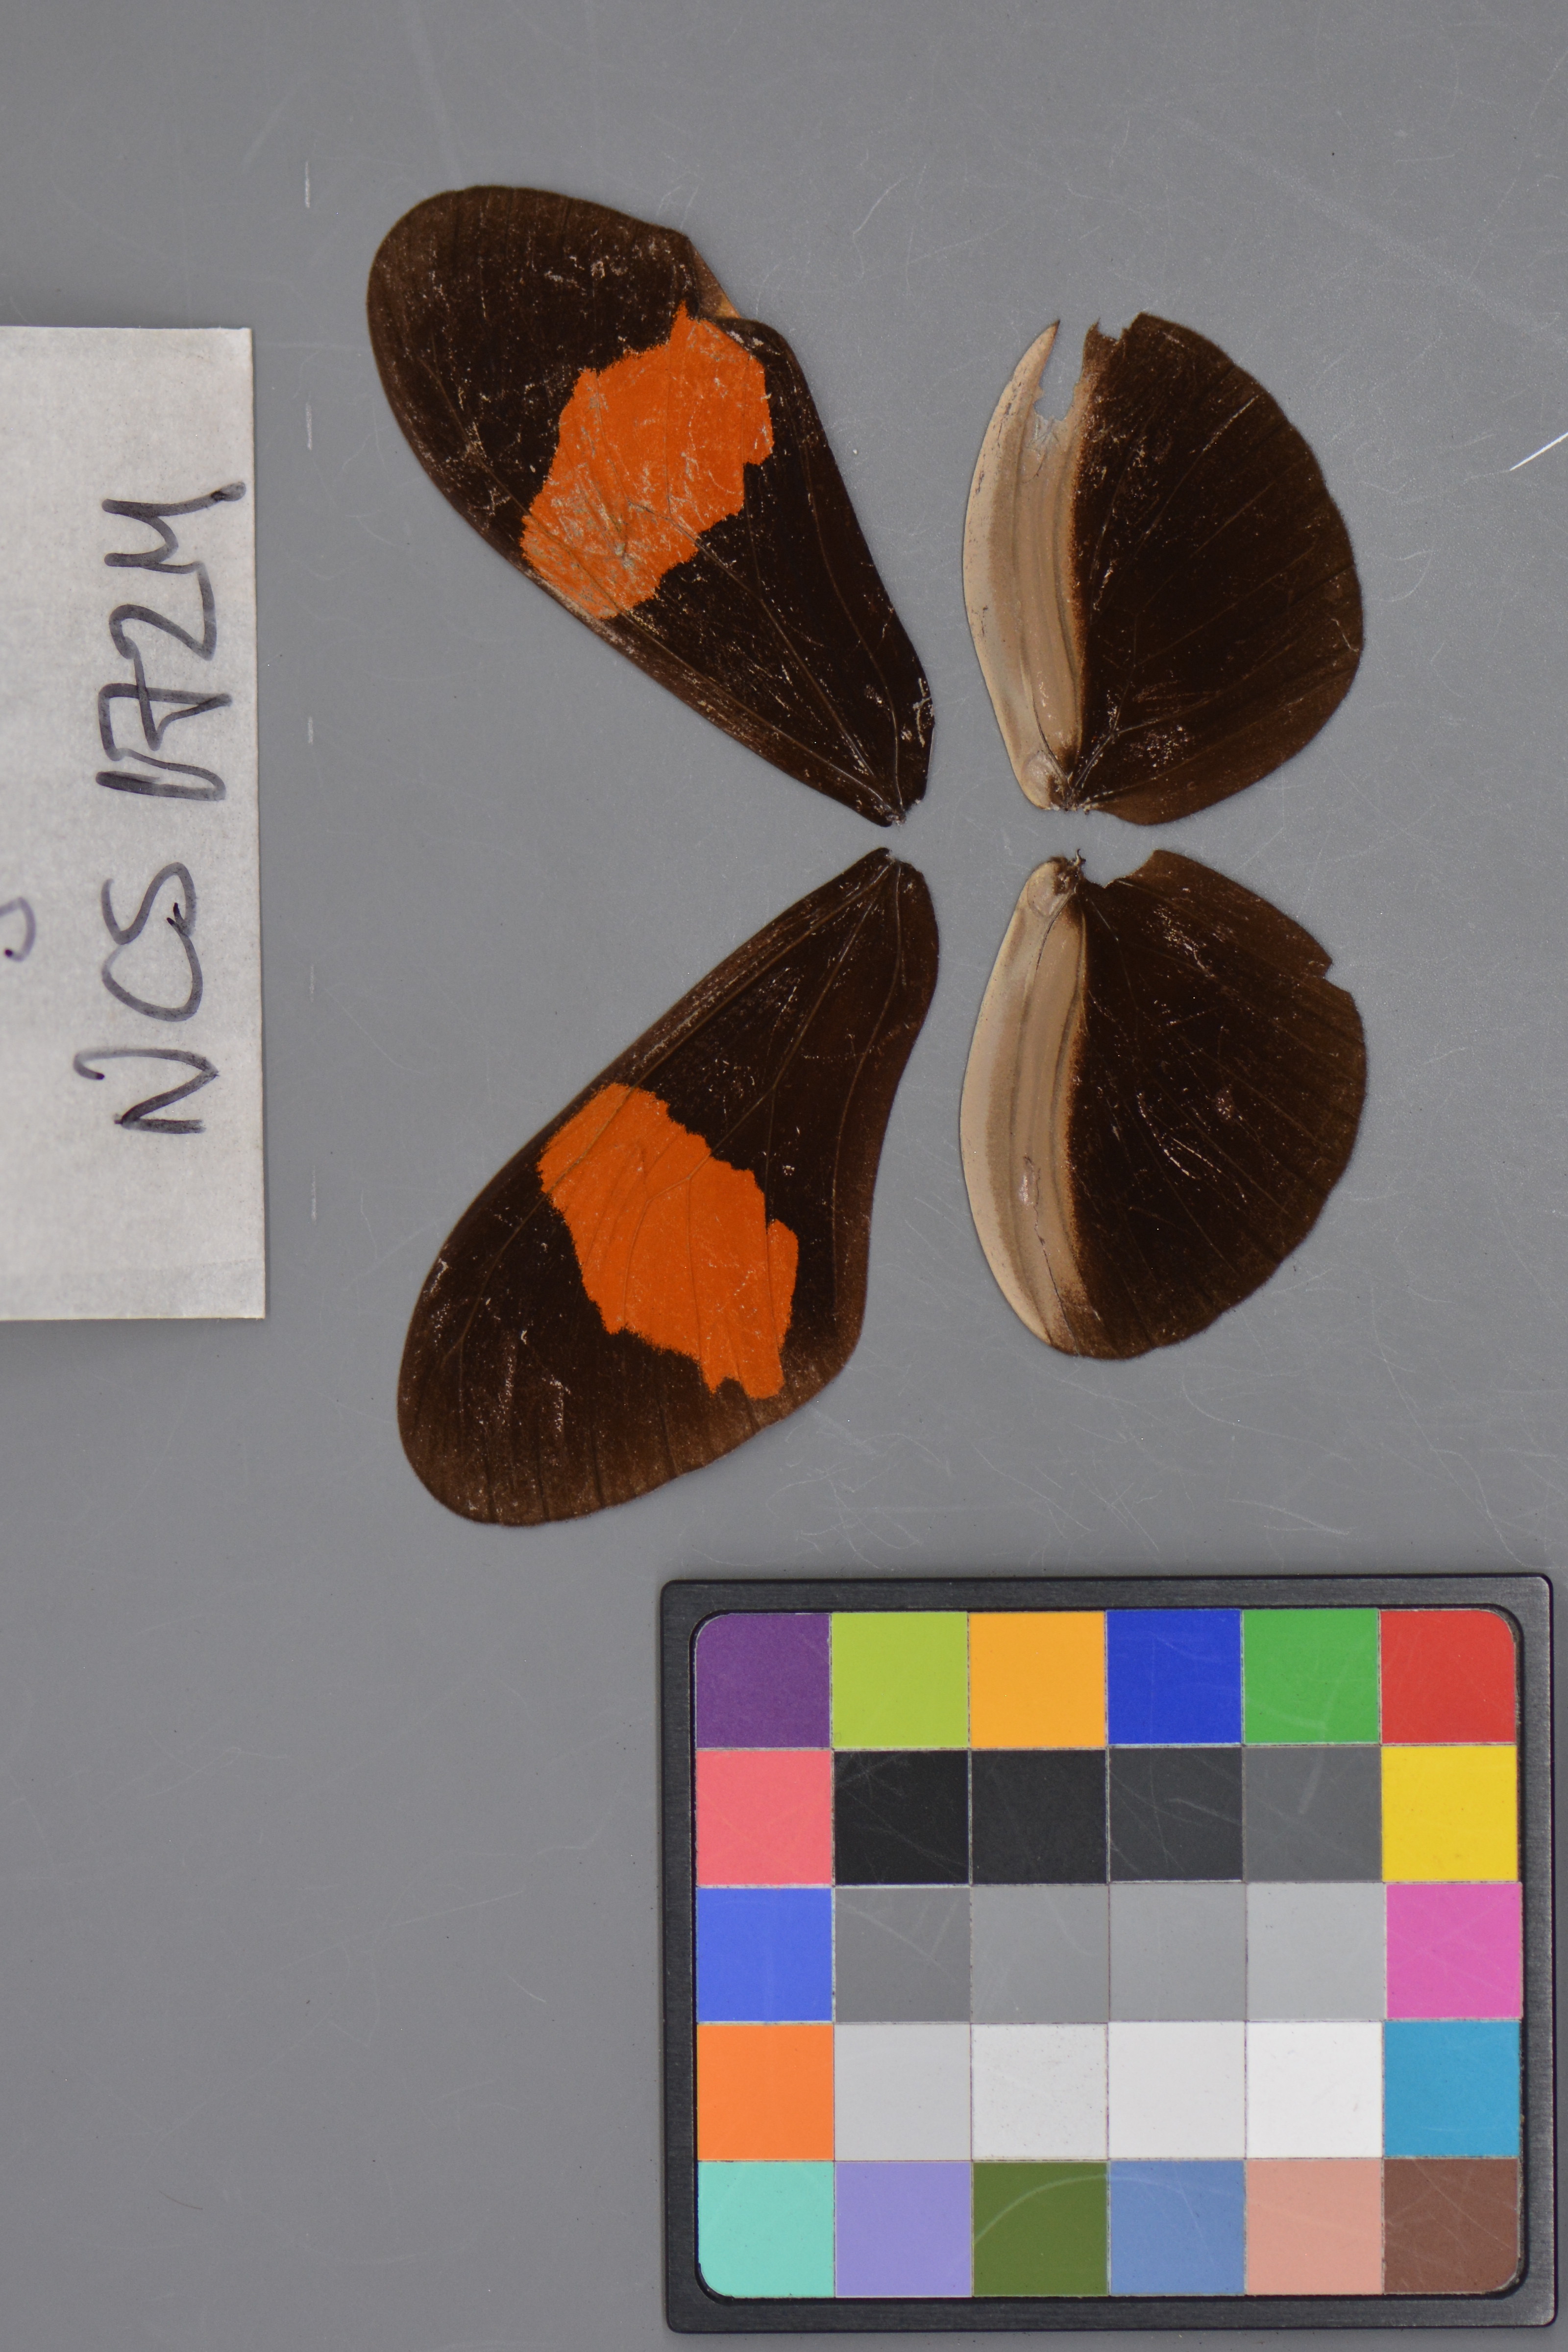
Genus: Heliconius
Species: erato
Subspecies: hydara
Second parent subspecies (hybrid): petiverana
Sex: male
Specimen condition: dorsal
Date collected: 25-Oct-08